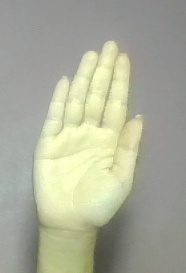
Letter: seen